True Cross

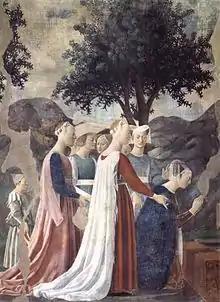
The Queen of Sheba venerates the wood from which the Cross will be made (mid 15th-century fresco by Piero della Francesca in San Francesco, Arezzo).

In the Latin-speaking traditions of Western Europe, the story of the True Cross was well established by the 13th century when, in 1260, it was recorded by Jacobus de Voragine, Bishop of Genoa, in the "Golden Legend".